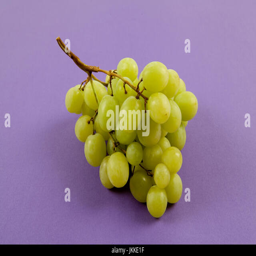
minimal design still life photography .